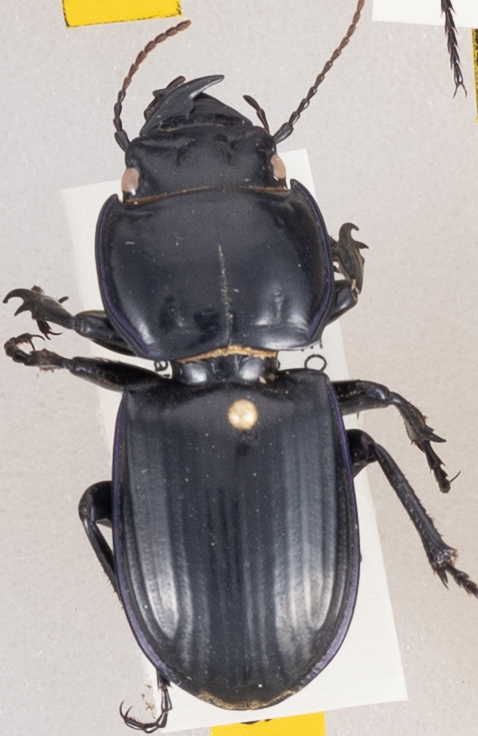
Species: Pasimachus sublaevis
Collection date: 2019-09-03
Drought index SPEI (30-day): -0.38
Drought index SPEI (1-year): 0.612
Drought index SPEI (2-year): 0.694